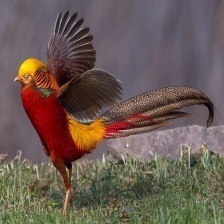
Species: GOLDEN PHEASANT
Scientific name: CHRYSOLOPHUS PICTUS